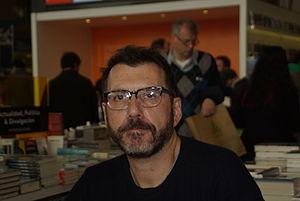
Alberto Fuguet de Goyeneche, né le 7 mars 1964 à Santiago, est un écrivain et cinéaste chilien.